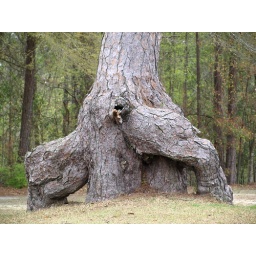
this pine tree appears to be trying to get it's legs under it to stand up...